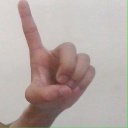
अक्षर: ड